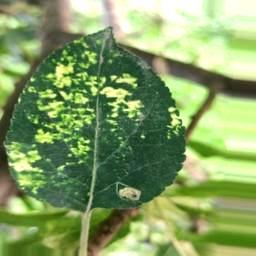
Label: Apple_Mosaic